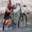
Label: bicycle